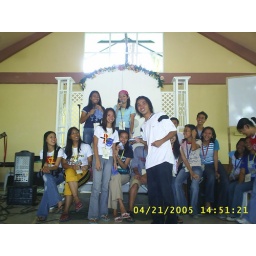
they said we some kinda look like siblings... me and joy[the guy in white shirt standing..]